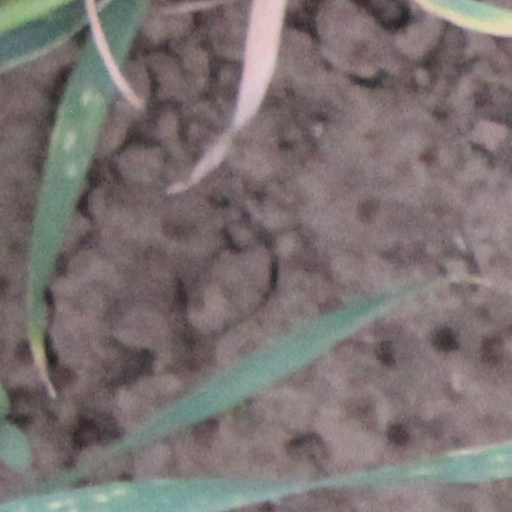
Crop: wheat